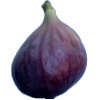
Label: Fig 1